Menzoberranzan (video game)

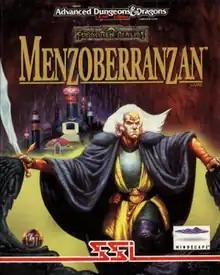
Cover art by Jeff Easley

Menzoberranzan is a 1994 role-playing video game created by Strategic Simulations (SSI) and DreamForge Intertainment. "Menzoberranzan" uses the game engine that was used previously in SSI's "" (1994), and is set in the "Advanced Dungeons & Dragons" Forgotten Realms campaign setting.